Valour-class frigate

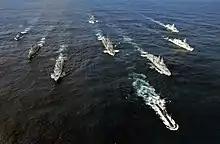
The Standing NATO Maritime Group (SNMG) 1 in formation with South African navy warships , and the submarine while participating in Exercise Amazolo

The frigates mount a Thales Naval France MRR-3D NG G-band multi-role surveillance radar which is a lightweight phased array antenna that operates as both a surveillance radar and a self-defence system sensor with automatic mode switching. The MRR-3D NG in surface mode can detect low and medium-level targets at ranges of up to , and in long-range 3D air surveillance setting up to 140 km. For self-defence, any threat within a radius of 60 km can be detected and tracked.